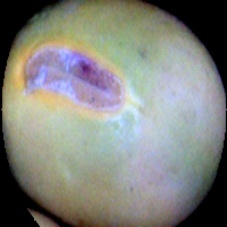
Label: Immature